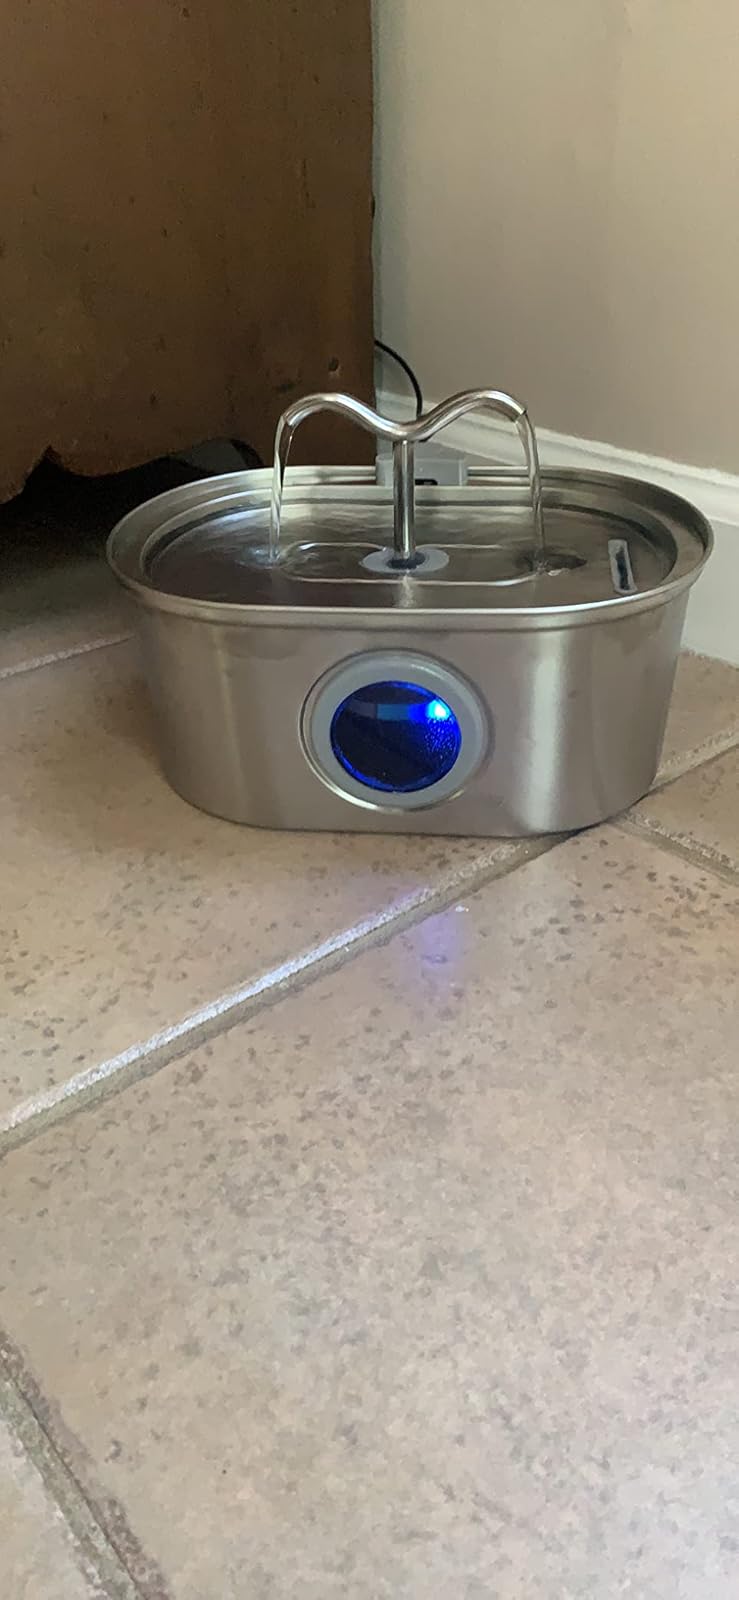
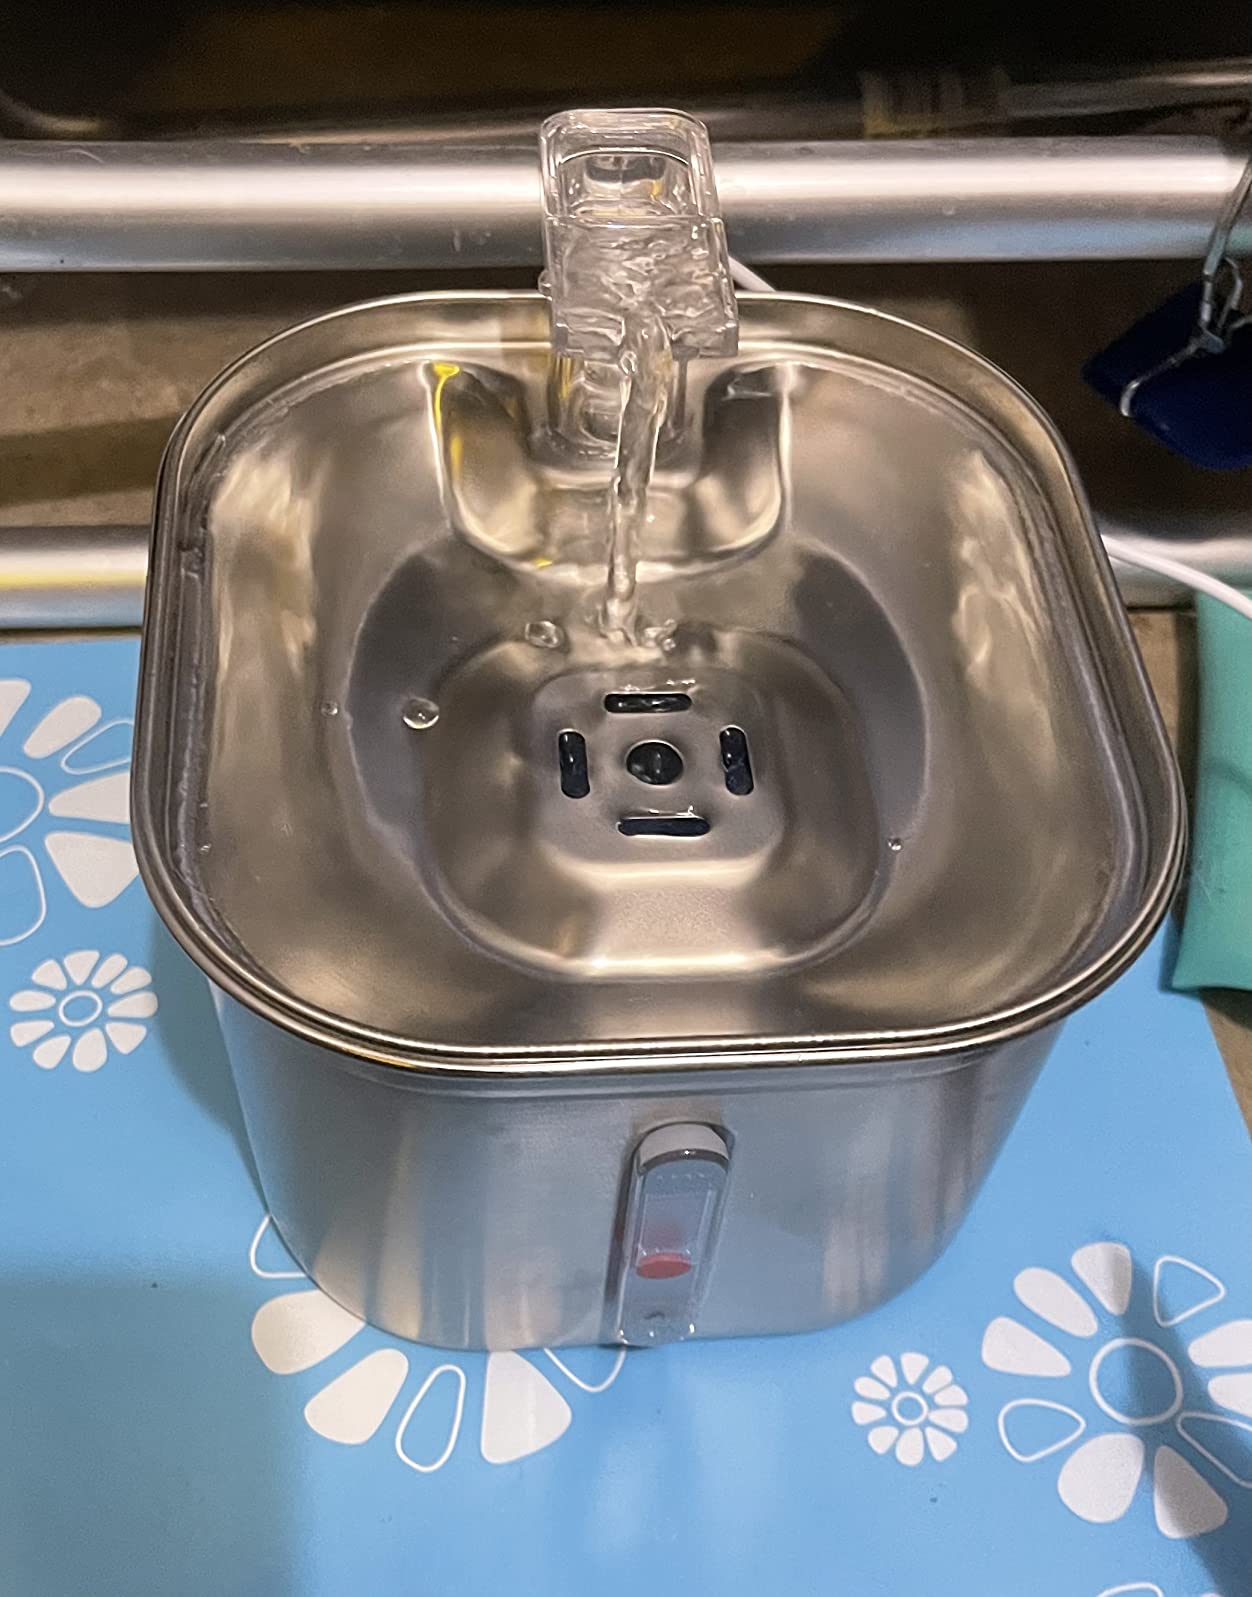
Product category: items_bowl
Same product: no